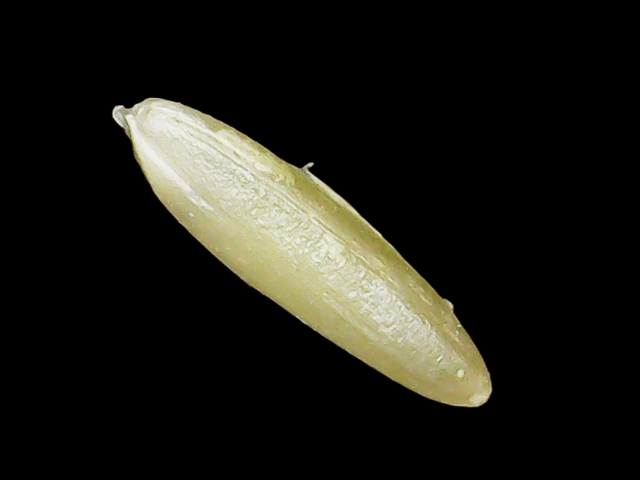
Rice variety: Binadhan16